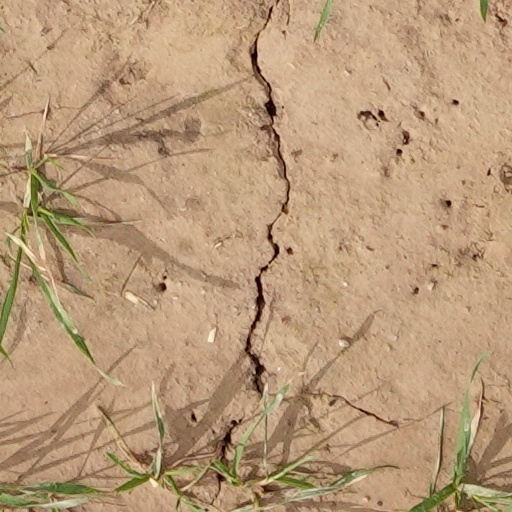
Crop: wheat